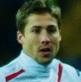
Age: 29